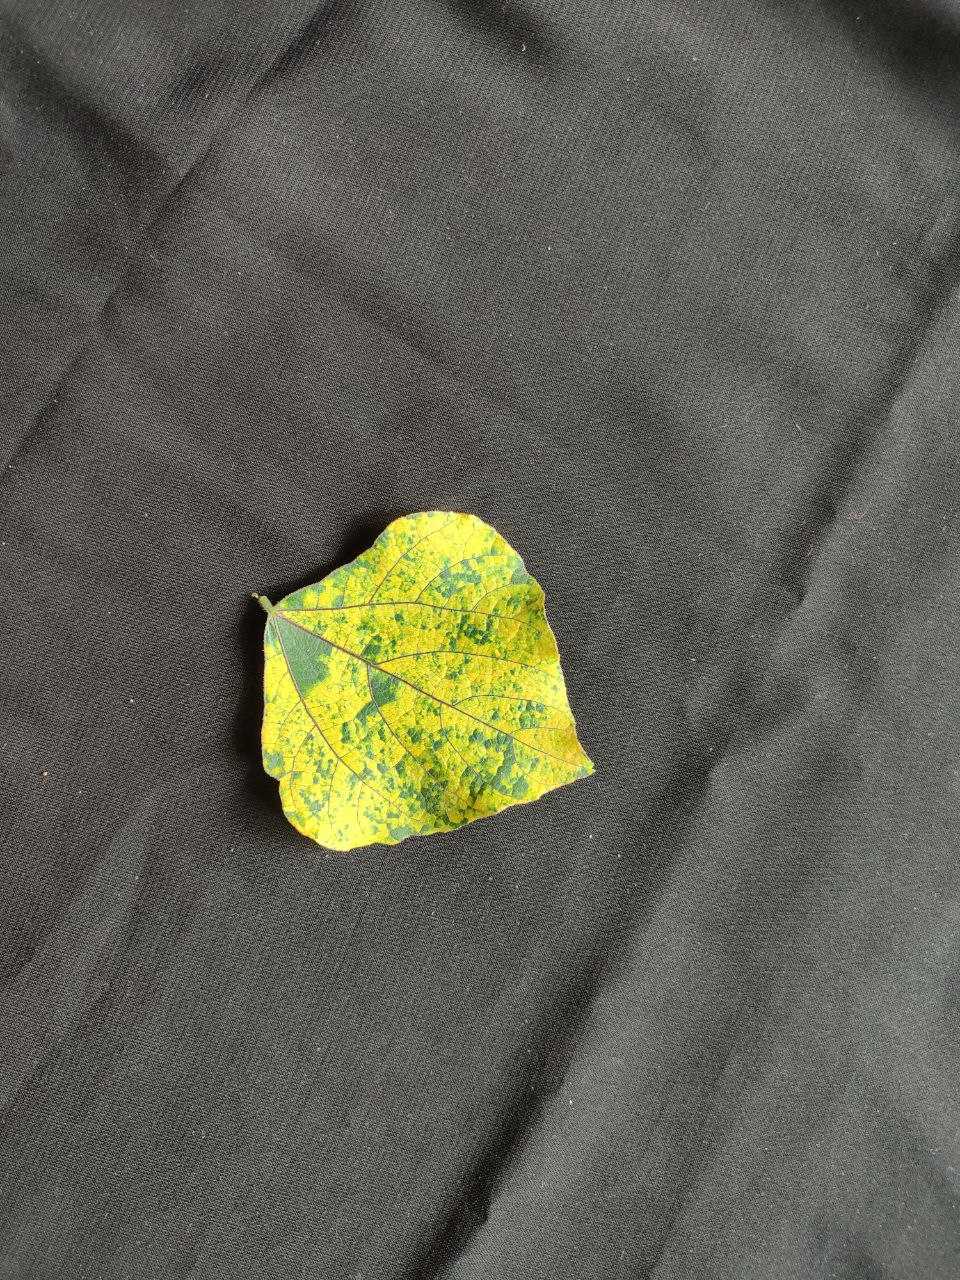
Crop: bean
Leaf condition: Mosaic Virus